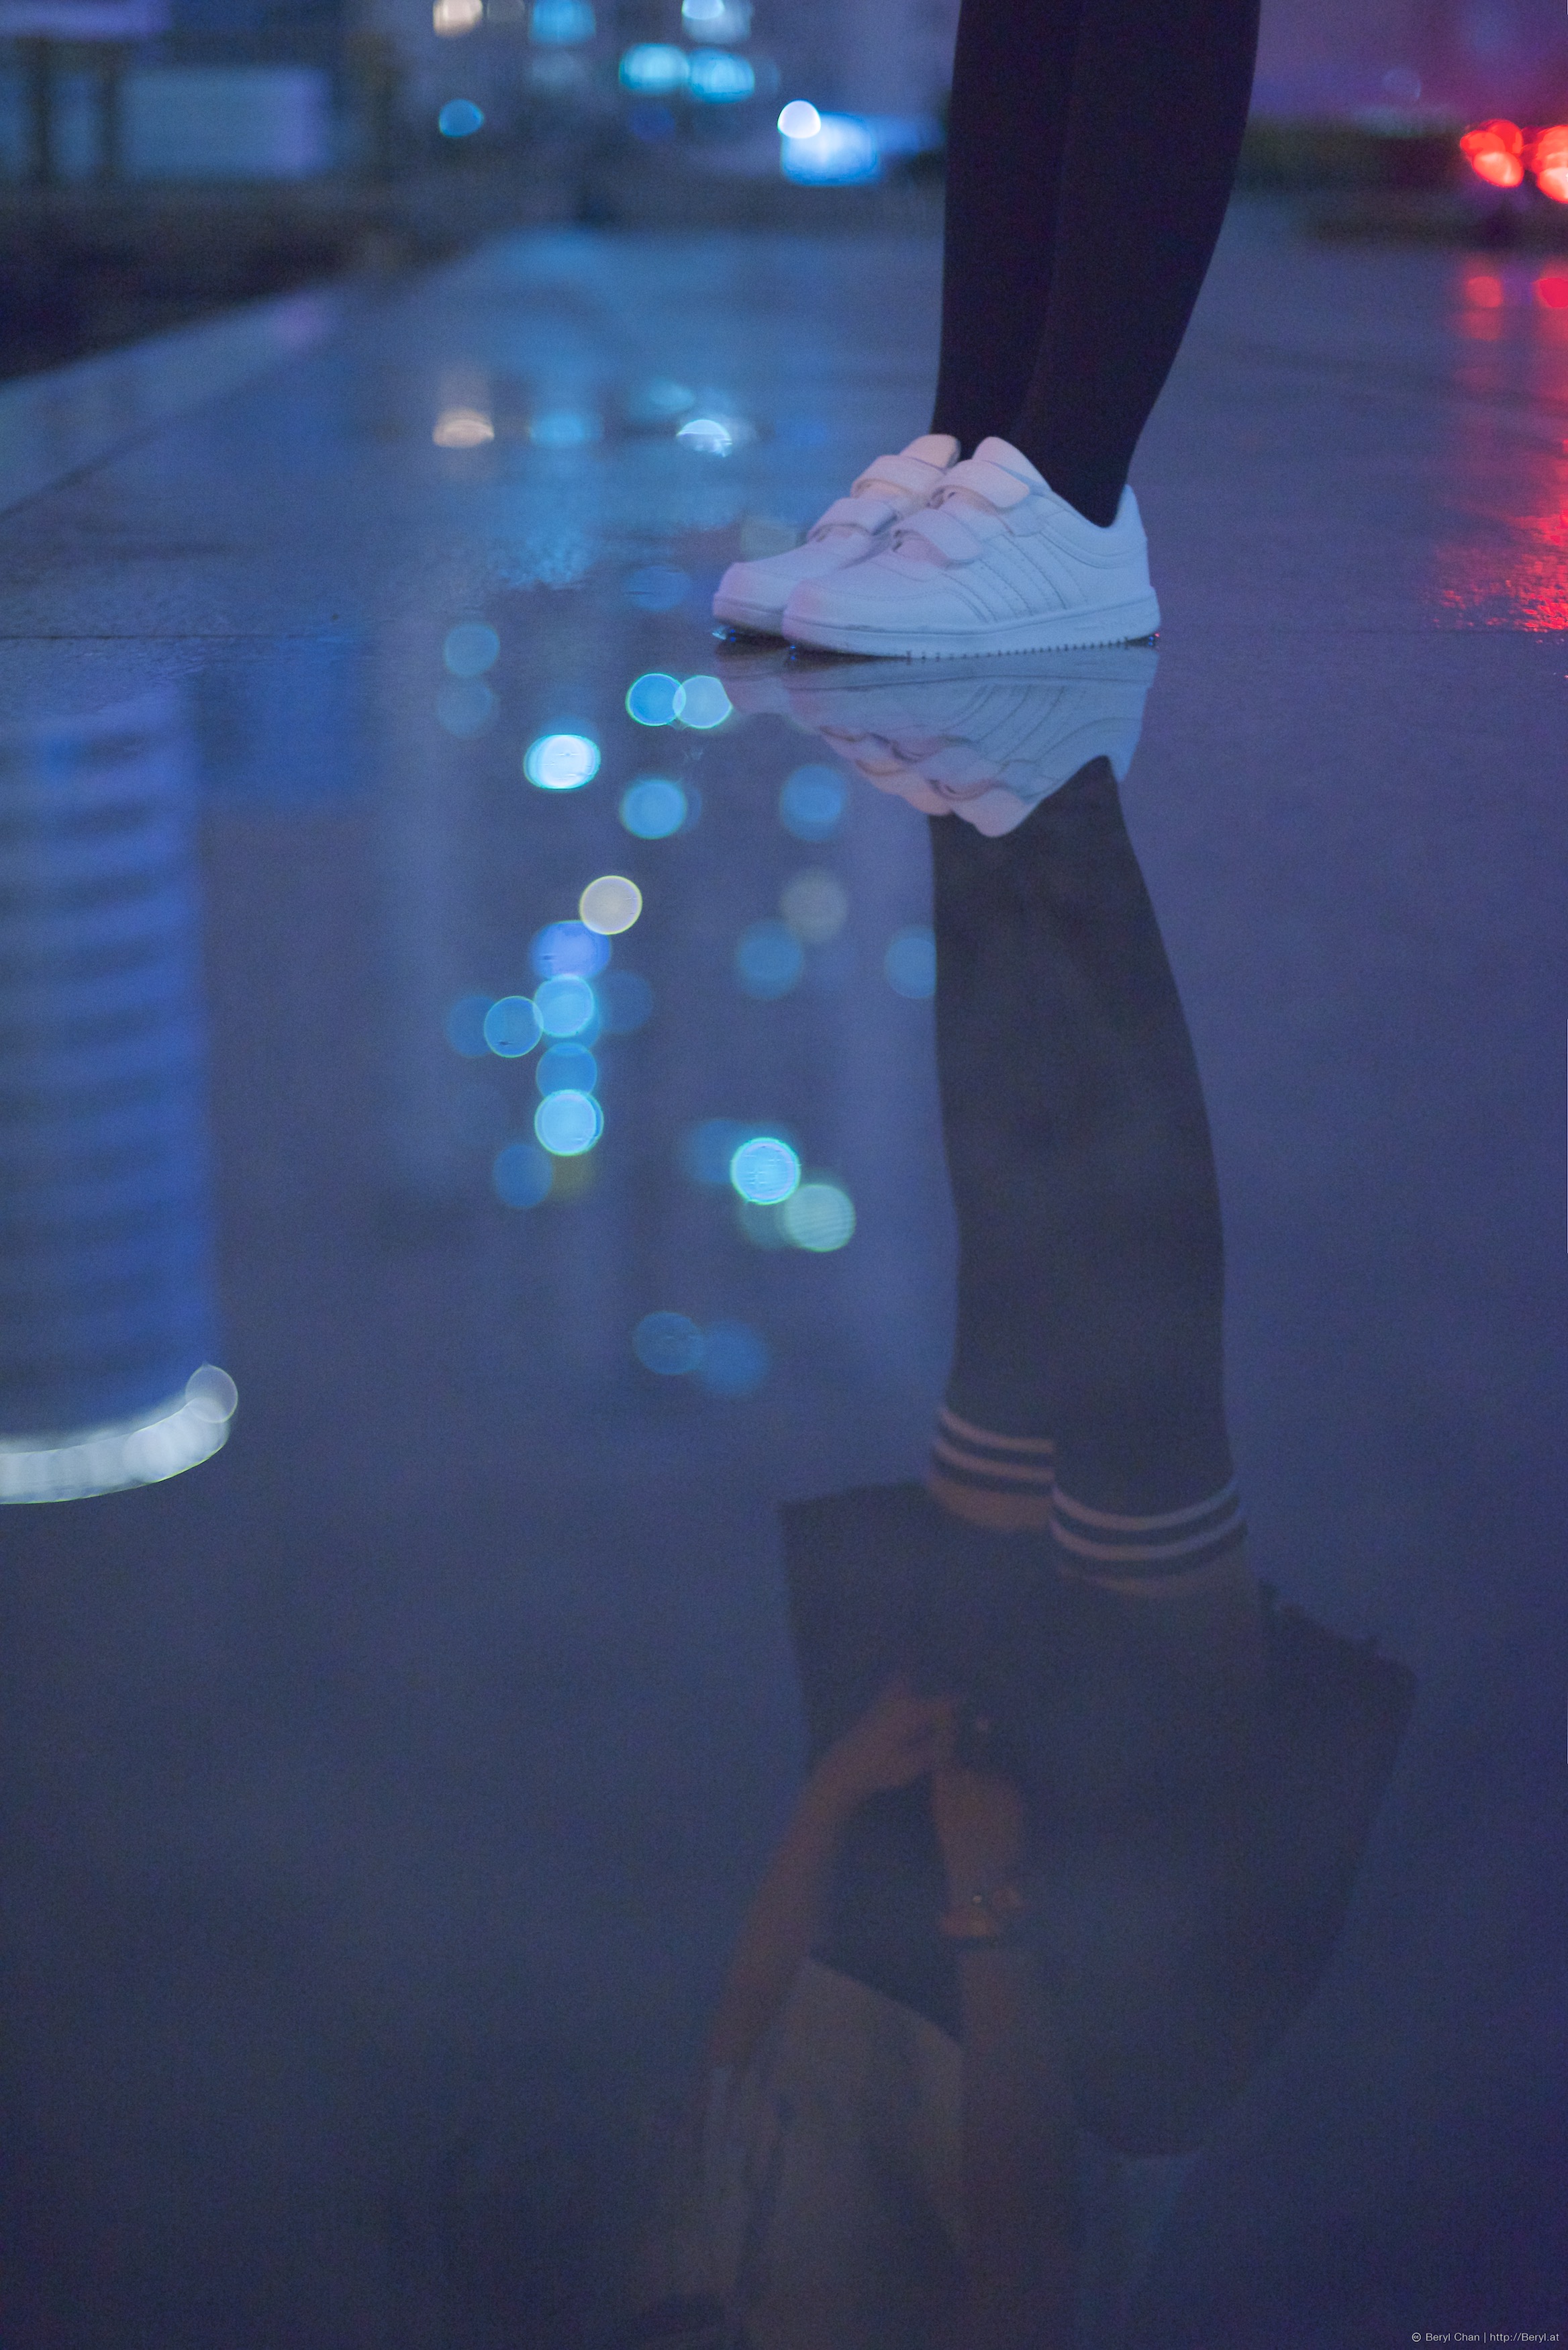
bokeh, girl, night, wet, cute, dark, asian, underwater, evening, portrait, reflection, blue, nikon, girls, 50mm, sports, sneakers, lowlight, faceless, uniform, skirt, socks, tights, kneehighsocks, nikond800e, kneesocks, manuallensnocpu, pantyhose, schoolgirl, schooluniform, sailor, sailoruniform, shortskirt, whitesneakers